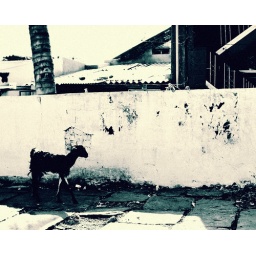
a goat walking along the street in Bangalore, India